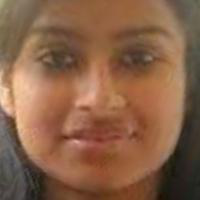
Age group: age 11-20